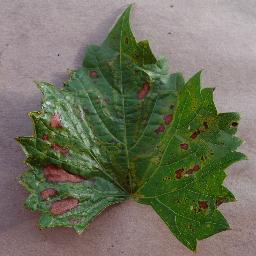
Label: Grape___Esca_(Black_Measles)